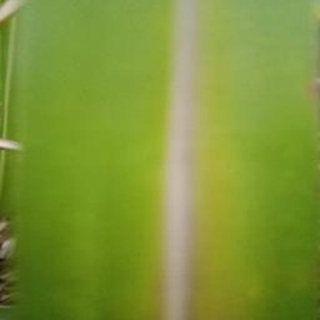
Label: sugarcane_yellow_leaf_disease